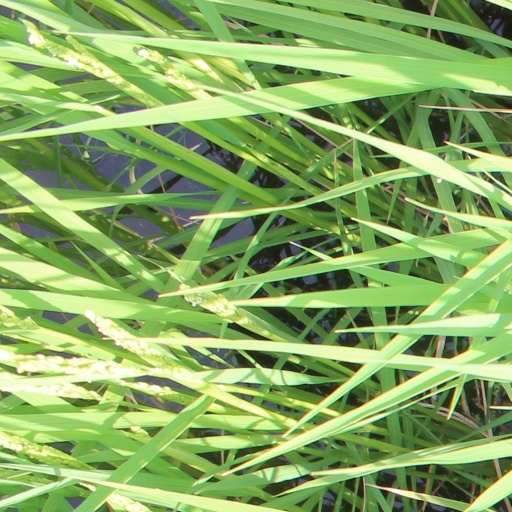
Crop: rice